Kanteletar

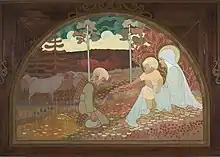
"Katso Kiesus karjaistani" by

"Kanteletar" was published in 1840 under the name "Kanteletar taikka Suomen Kansan Wanhoja Lauluja ja Wirsiä" (""Kanteletar or Old Songs and Hymns of the Finnish People""). Lönnrot got the foundation for the collection on his journeys in 1838 after he met rune singer Mateli Kuivalatar on the banks of the Koitere. The poems sung by Kuivalatar were recorded in Lönnrot's notes.